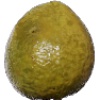
Label: guava